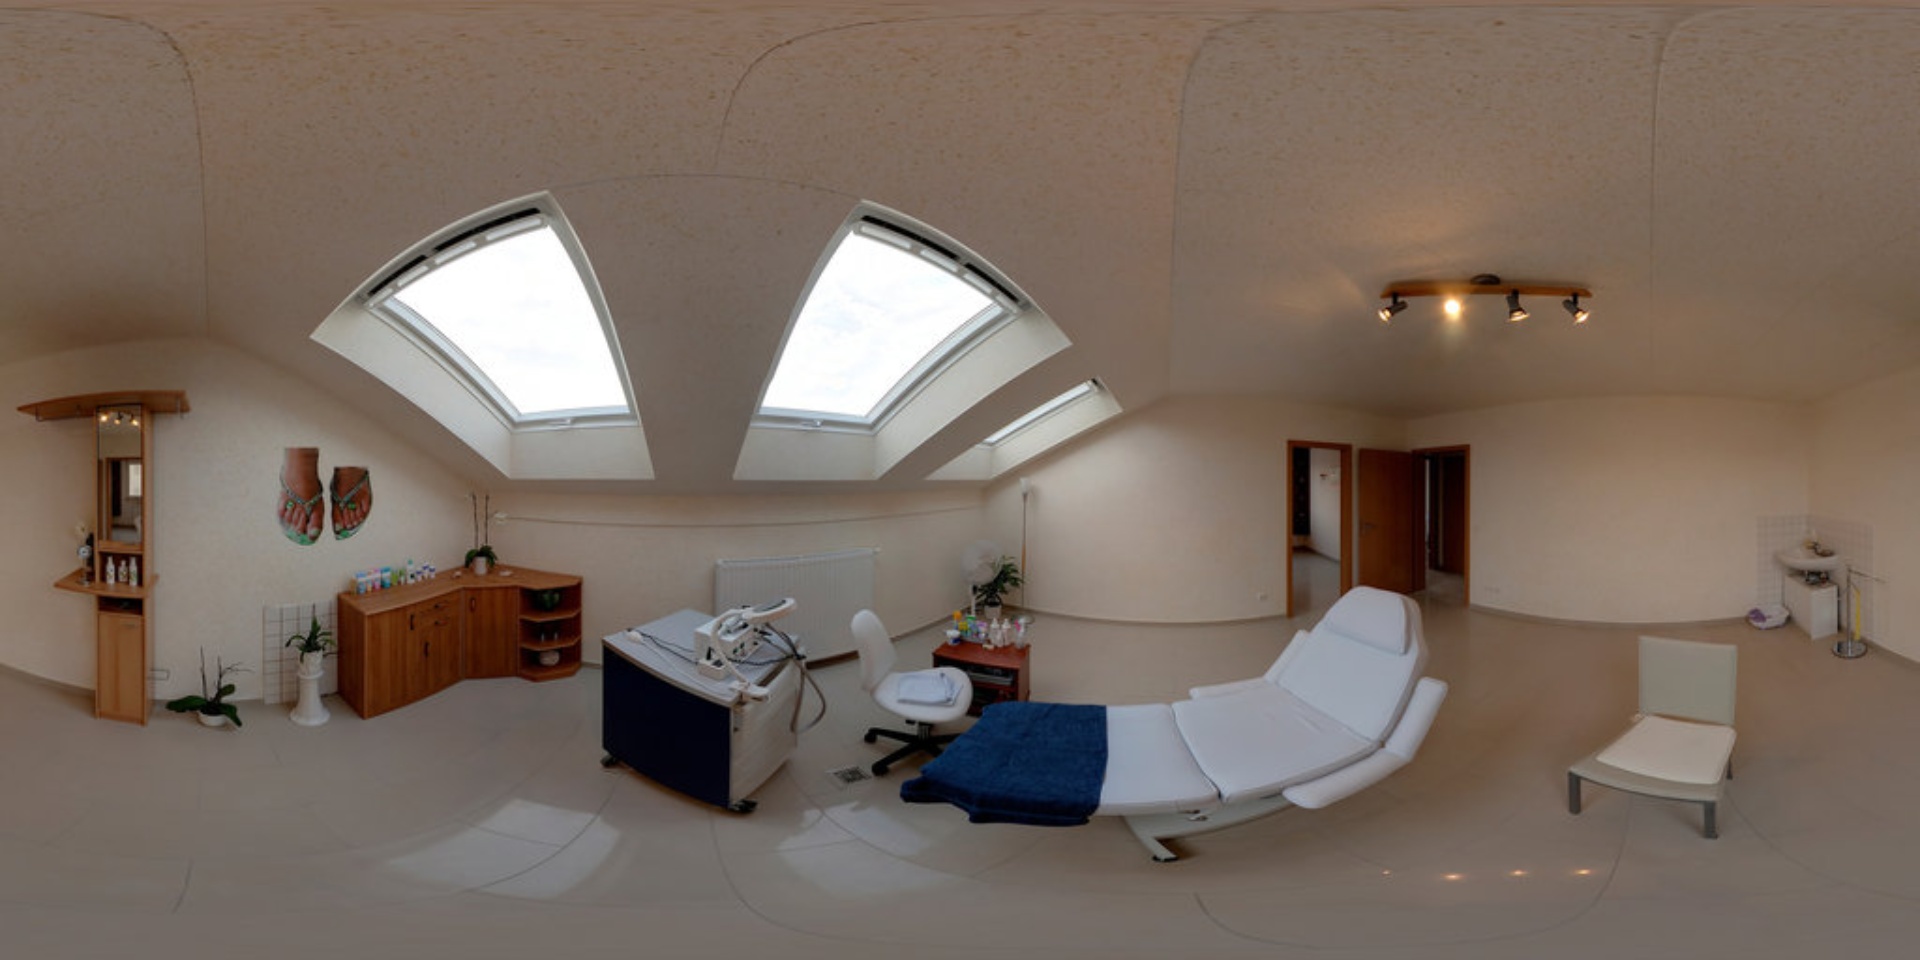
Referred object: the tall mirror on the shelf

Referred object: turn right to find the reclining treatment chair

Referred object: the small chair opposite the reclining treatment bed